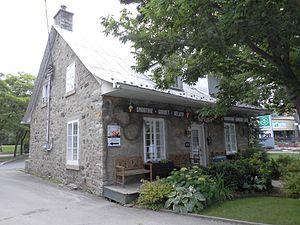
Ancienne résidence du bedeau de Sainte-Rose, 218, boulevard Sainte-Rose, Laval
Sainte-Rose est un quartier situé au nord de la Ville de Laval, au Québec. L'ancienne cité de Sainte-Rose devint une partie de la Ville de Laval, lors de sa fondation en 1965. C'est le quatrième quartier en importance pour son nombre d'habitants après Chomedey, Fabreville et Laval-des-Rapides. À une époque le territoire du village se confondait avec celui de la paroisse nommée en l’honneur de sainte Rose de Lima.